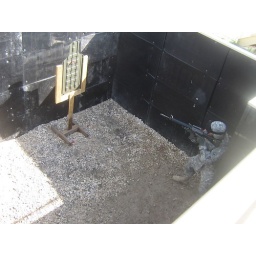
Me in the live fire house- if I have to clear a building of balloons, I'm good to go.